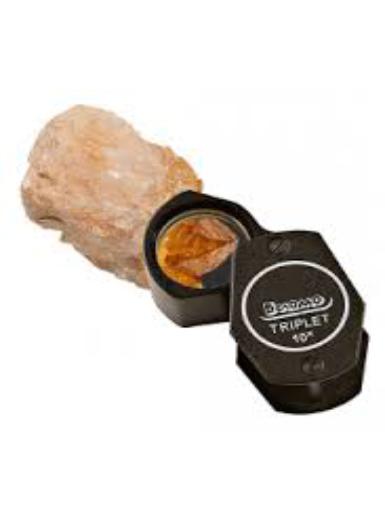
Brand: BELOMO
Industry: Others